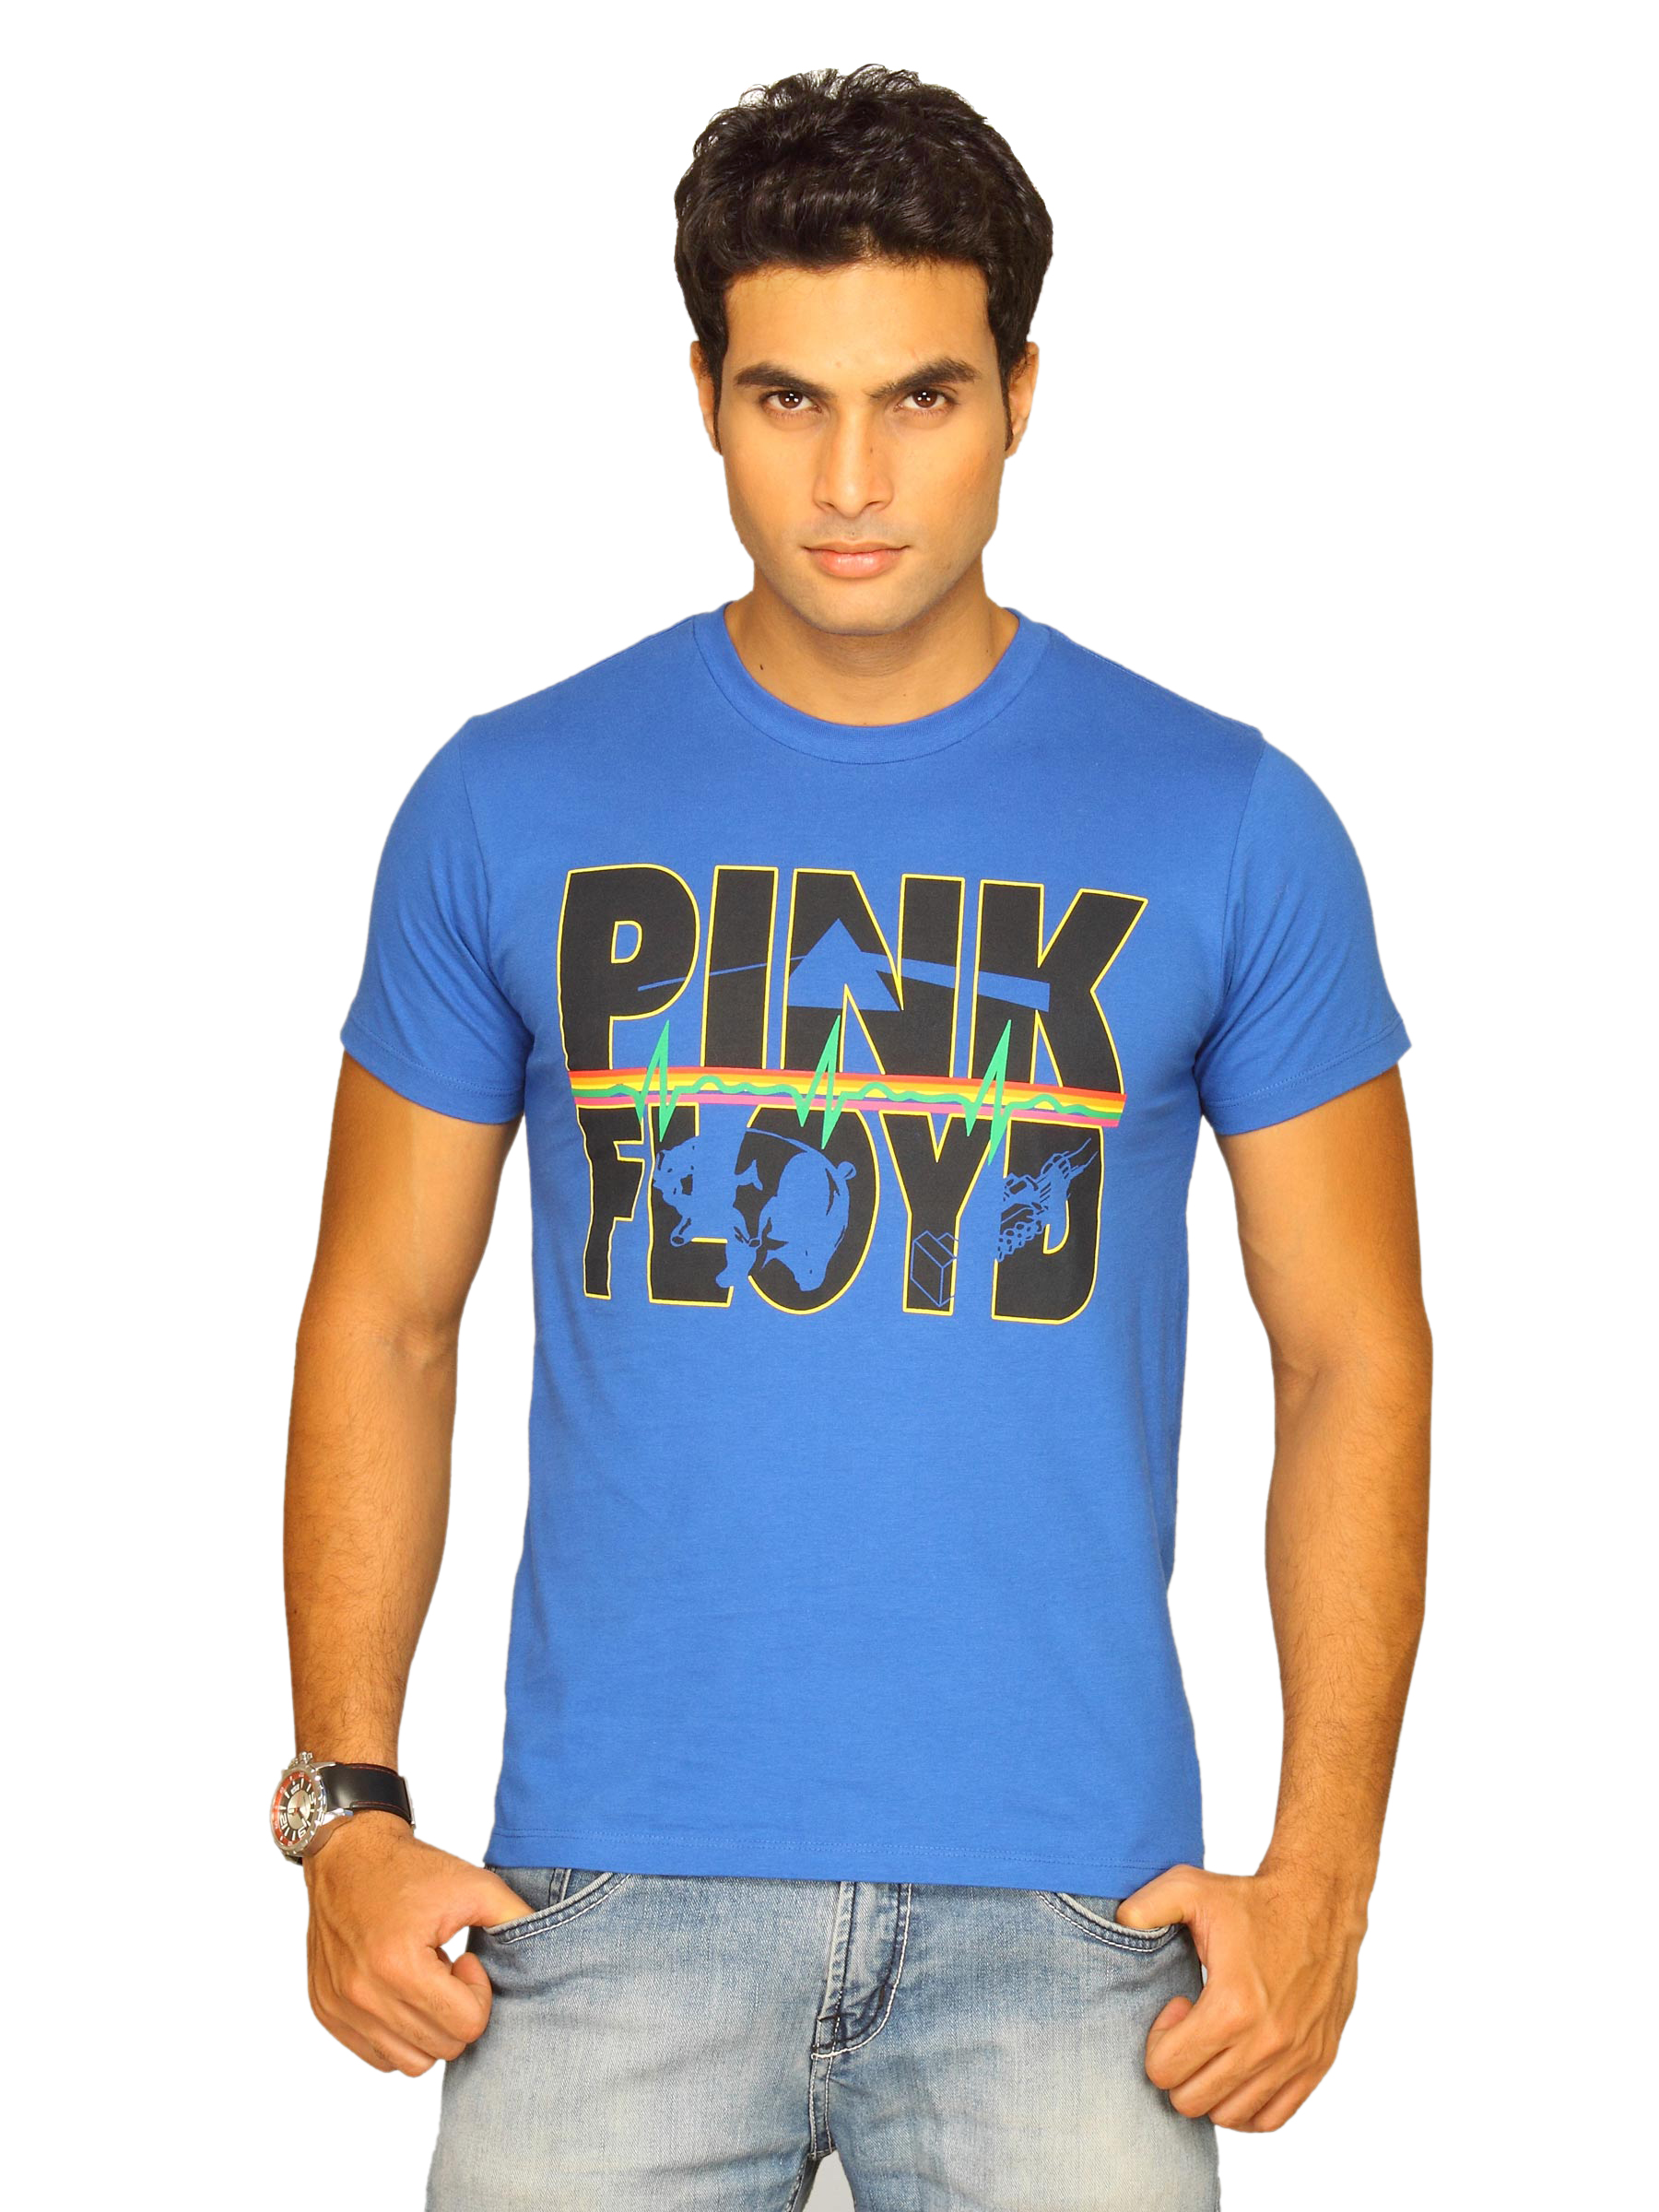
Pink Floyd Men's Dark Side Of The Moon Royal Blue T-shirt
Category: Apparel / Topwear / Tshirts
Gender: Men
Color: Blue
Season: Summer 2011
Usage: Casual